Robert Buckles Barn

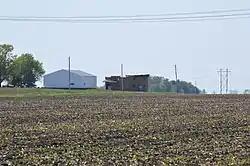
Distant view from the east

The Robert Buckles Barn is a round barn located southeast of Mount Pulaski, Illinois, United States. The barn was built in 1917 on the Buckles family farm. It is one of the only surviving round barns in central Illinois and one of only two known in the state built with vitrified tile. The tile is specially curved to fit the barn's exterior based on its radius. The barn's design, like that of most Illinois round barns, was inspired by a promotional effort by the University of Illinois' Agricultural Experiment Station which spurred the round barn movement in the state.